Wat Phra Dhammakaya

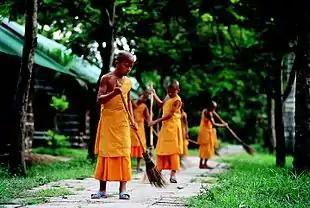
Novices sweeping the temple

Although Wat Phra Dhammakaya does not involve itself in traditional magical rituals, fortune telling and giving lottery numbers, it doesn't oppose that is miraculous. In the biographies of Luang Pu Sodh and Maechi Chandra, the temple often relates of miraculous events relating to the meditation prowess of these two masters, thereby establishing the value of the lineage. Mackenzie points out that not everyone who comes to the temple is interested in the miraculous, but it is nevertheless a part of the temple's appeal: "Some members especially appreciate the logic and relevance of the Dhamma talks, others draw much from the effect the cetiya and other buildings have on them, others place a special value on meeting their friends and clearly many have a very strong focus on meditation. I have also met members who look to experience the miraculous at the temple..." On a similar note, practitioners believe that meditation not only calms the mind, but also has a miraculous effect on the outside world, especially the meditations every first Sunday of the month. (See § Other activities) Fuengfusakul points out, however, that the temple tends to downplay the gap between the miraculous and the rational or scientific, and draws on science to explain the miraculous or psychic.